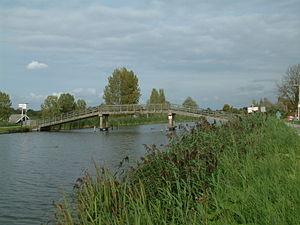
Les ponts sur la Rotte sont situés tout au long de la rivière de la Hollande-Méridionale, la Rotte, de la ville de Hollevoeterbrug à la Nouvelle Meuse à Rotterdam, en passant par la ville de Moerkapelle. Cette voie d'eau est navigable sur tout son parcours.